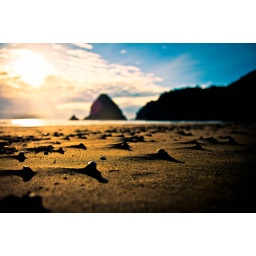
stones in the sand stand as mini statuettes on the beach